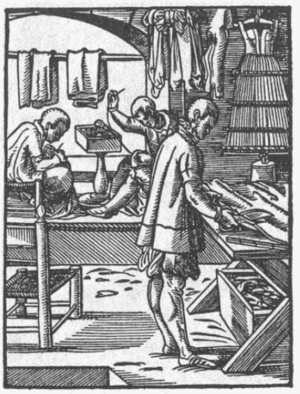
Les noms de famille d'origine allemande sont des patronymes formés dans les pays de langue ou de culture allemande, attribués à une famille pour la distinguer des autres familles composant un groupe social.